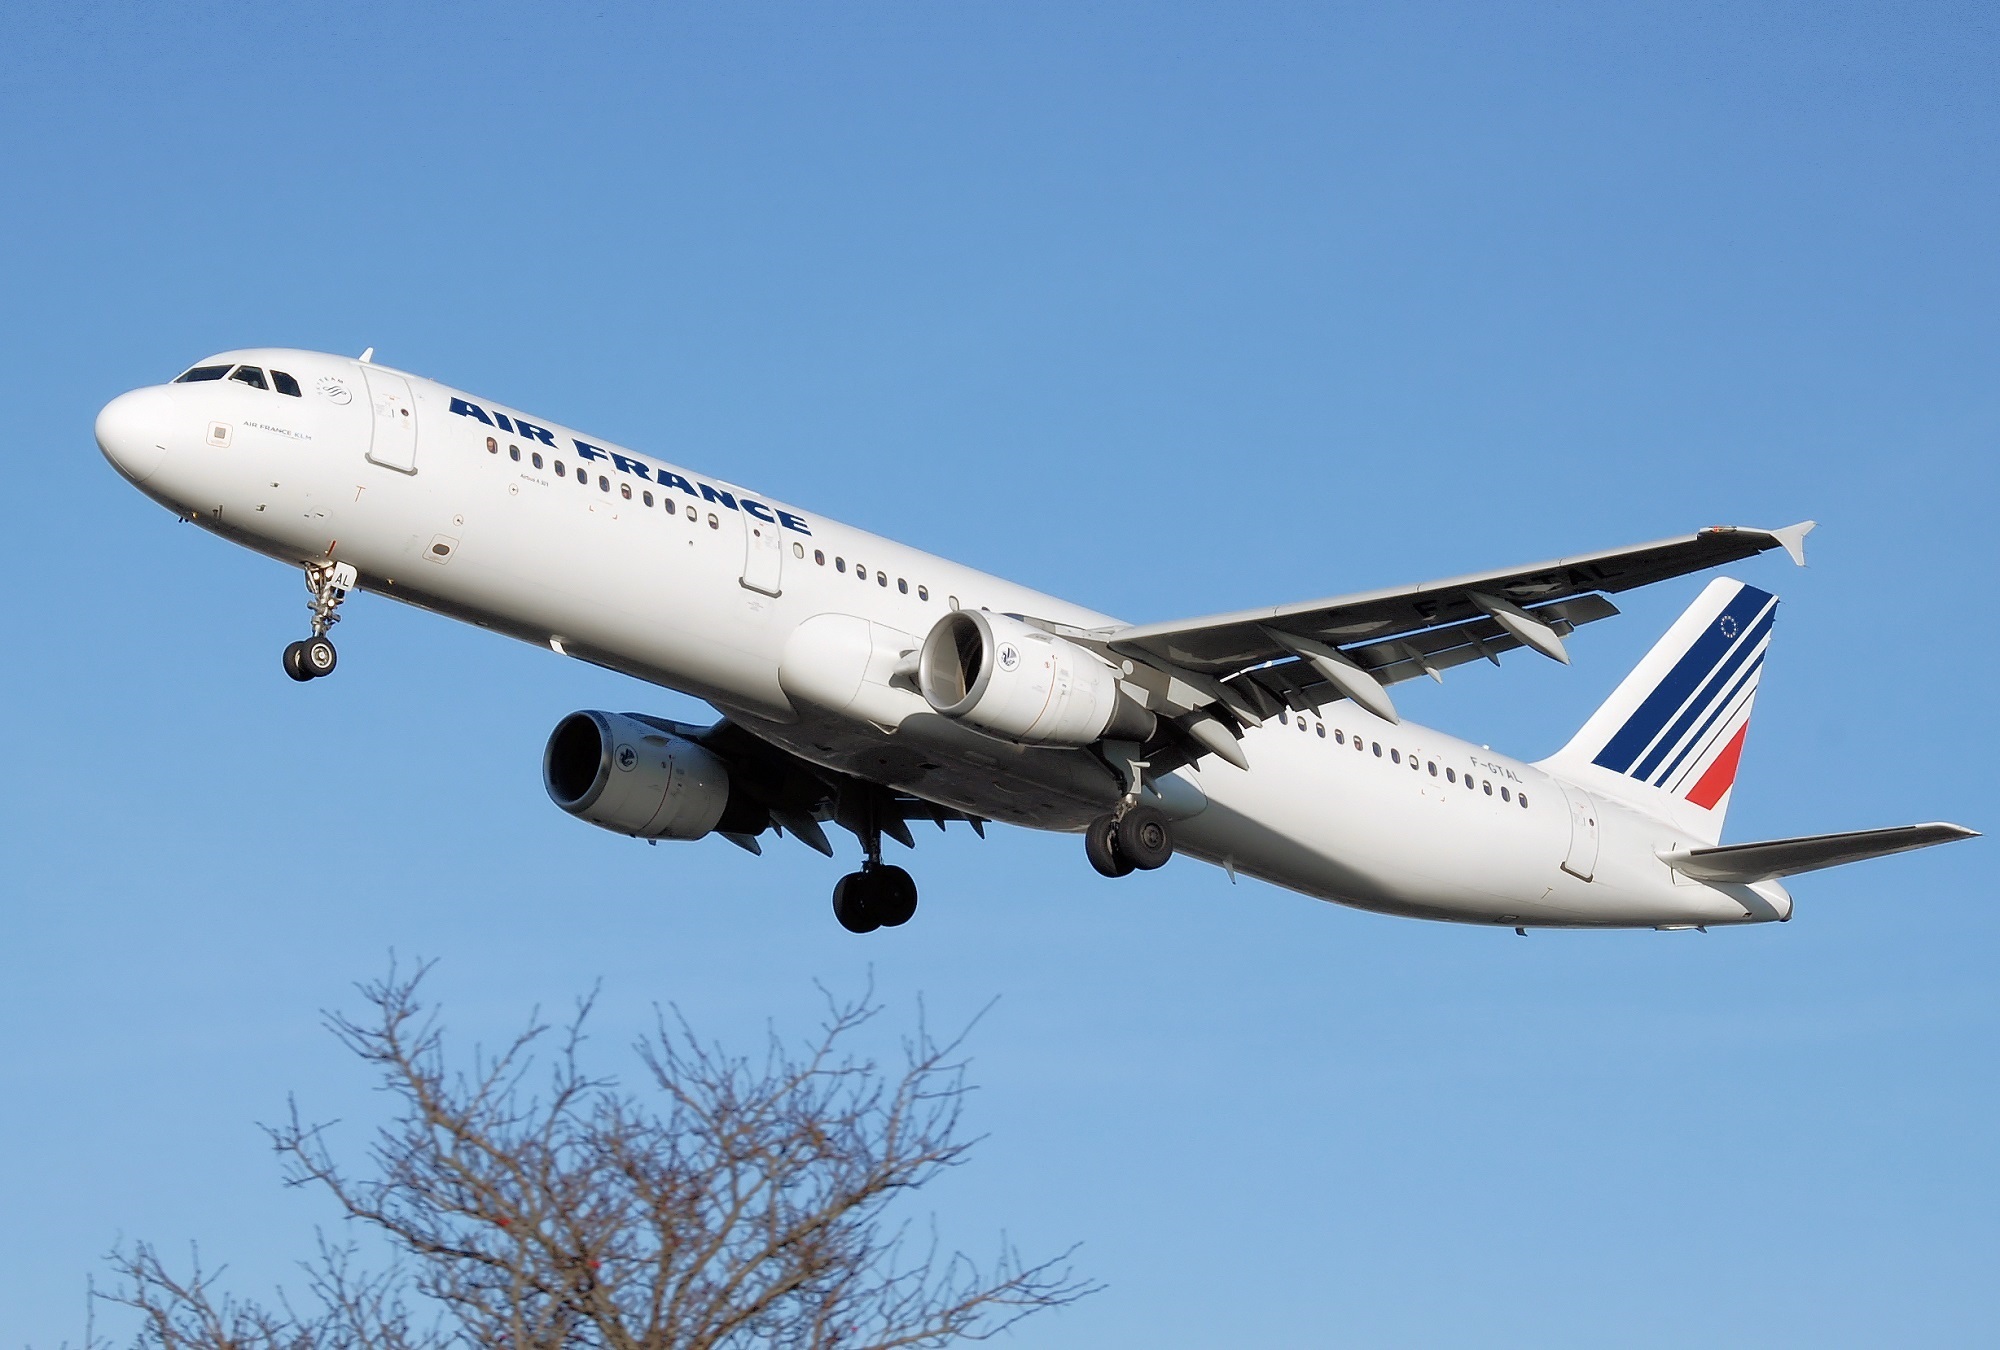
sky, fly, travel, airplane, aircraft, jet, transportation, vehicle, airline, aviation, flight, altitude, airliner, airbus, boeing, a321, take off, jet aircraft, airbus a330, boeing 787 dreamliner, boeing 777, boeing 767, air travel, boeing 757, atmosphere of earth, wide body aircraft, narrow body aircraft, airbus a320 family, air france airbus